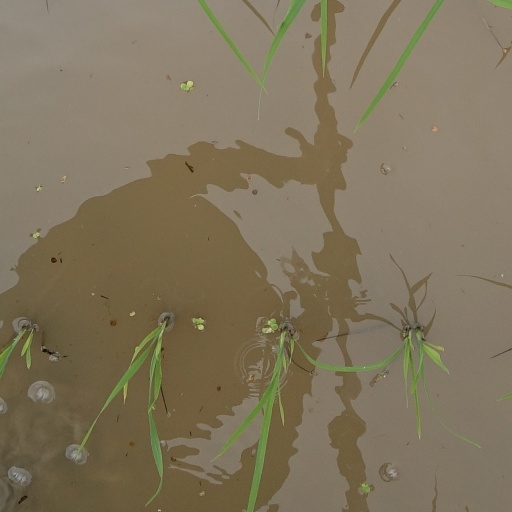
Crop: rice